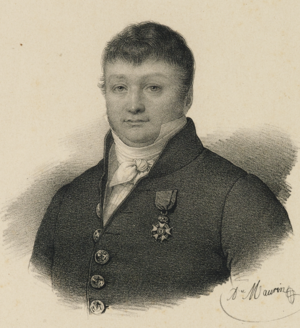
Saint-Malo est une commune française située en Bretagne, dans le département d'Ille-et-Vilaine, et le principal port de la côte nord de Bretagne. Le secteur touristique y est également très développé.
La rue Surcouf est une voie située dans le quartier du Gros-Caillou du 7ᵉ arrondissement de Paris en France.
Robert Surcouf est un corsaire et officier sur un navire négrier français.